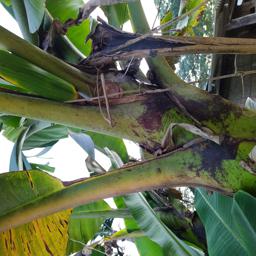
Label: YELLOW SIGATOKA